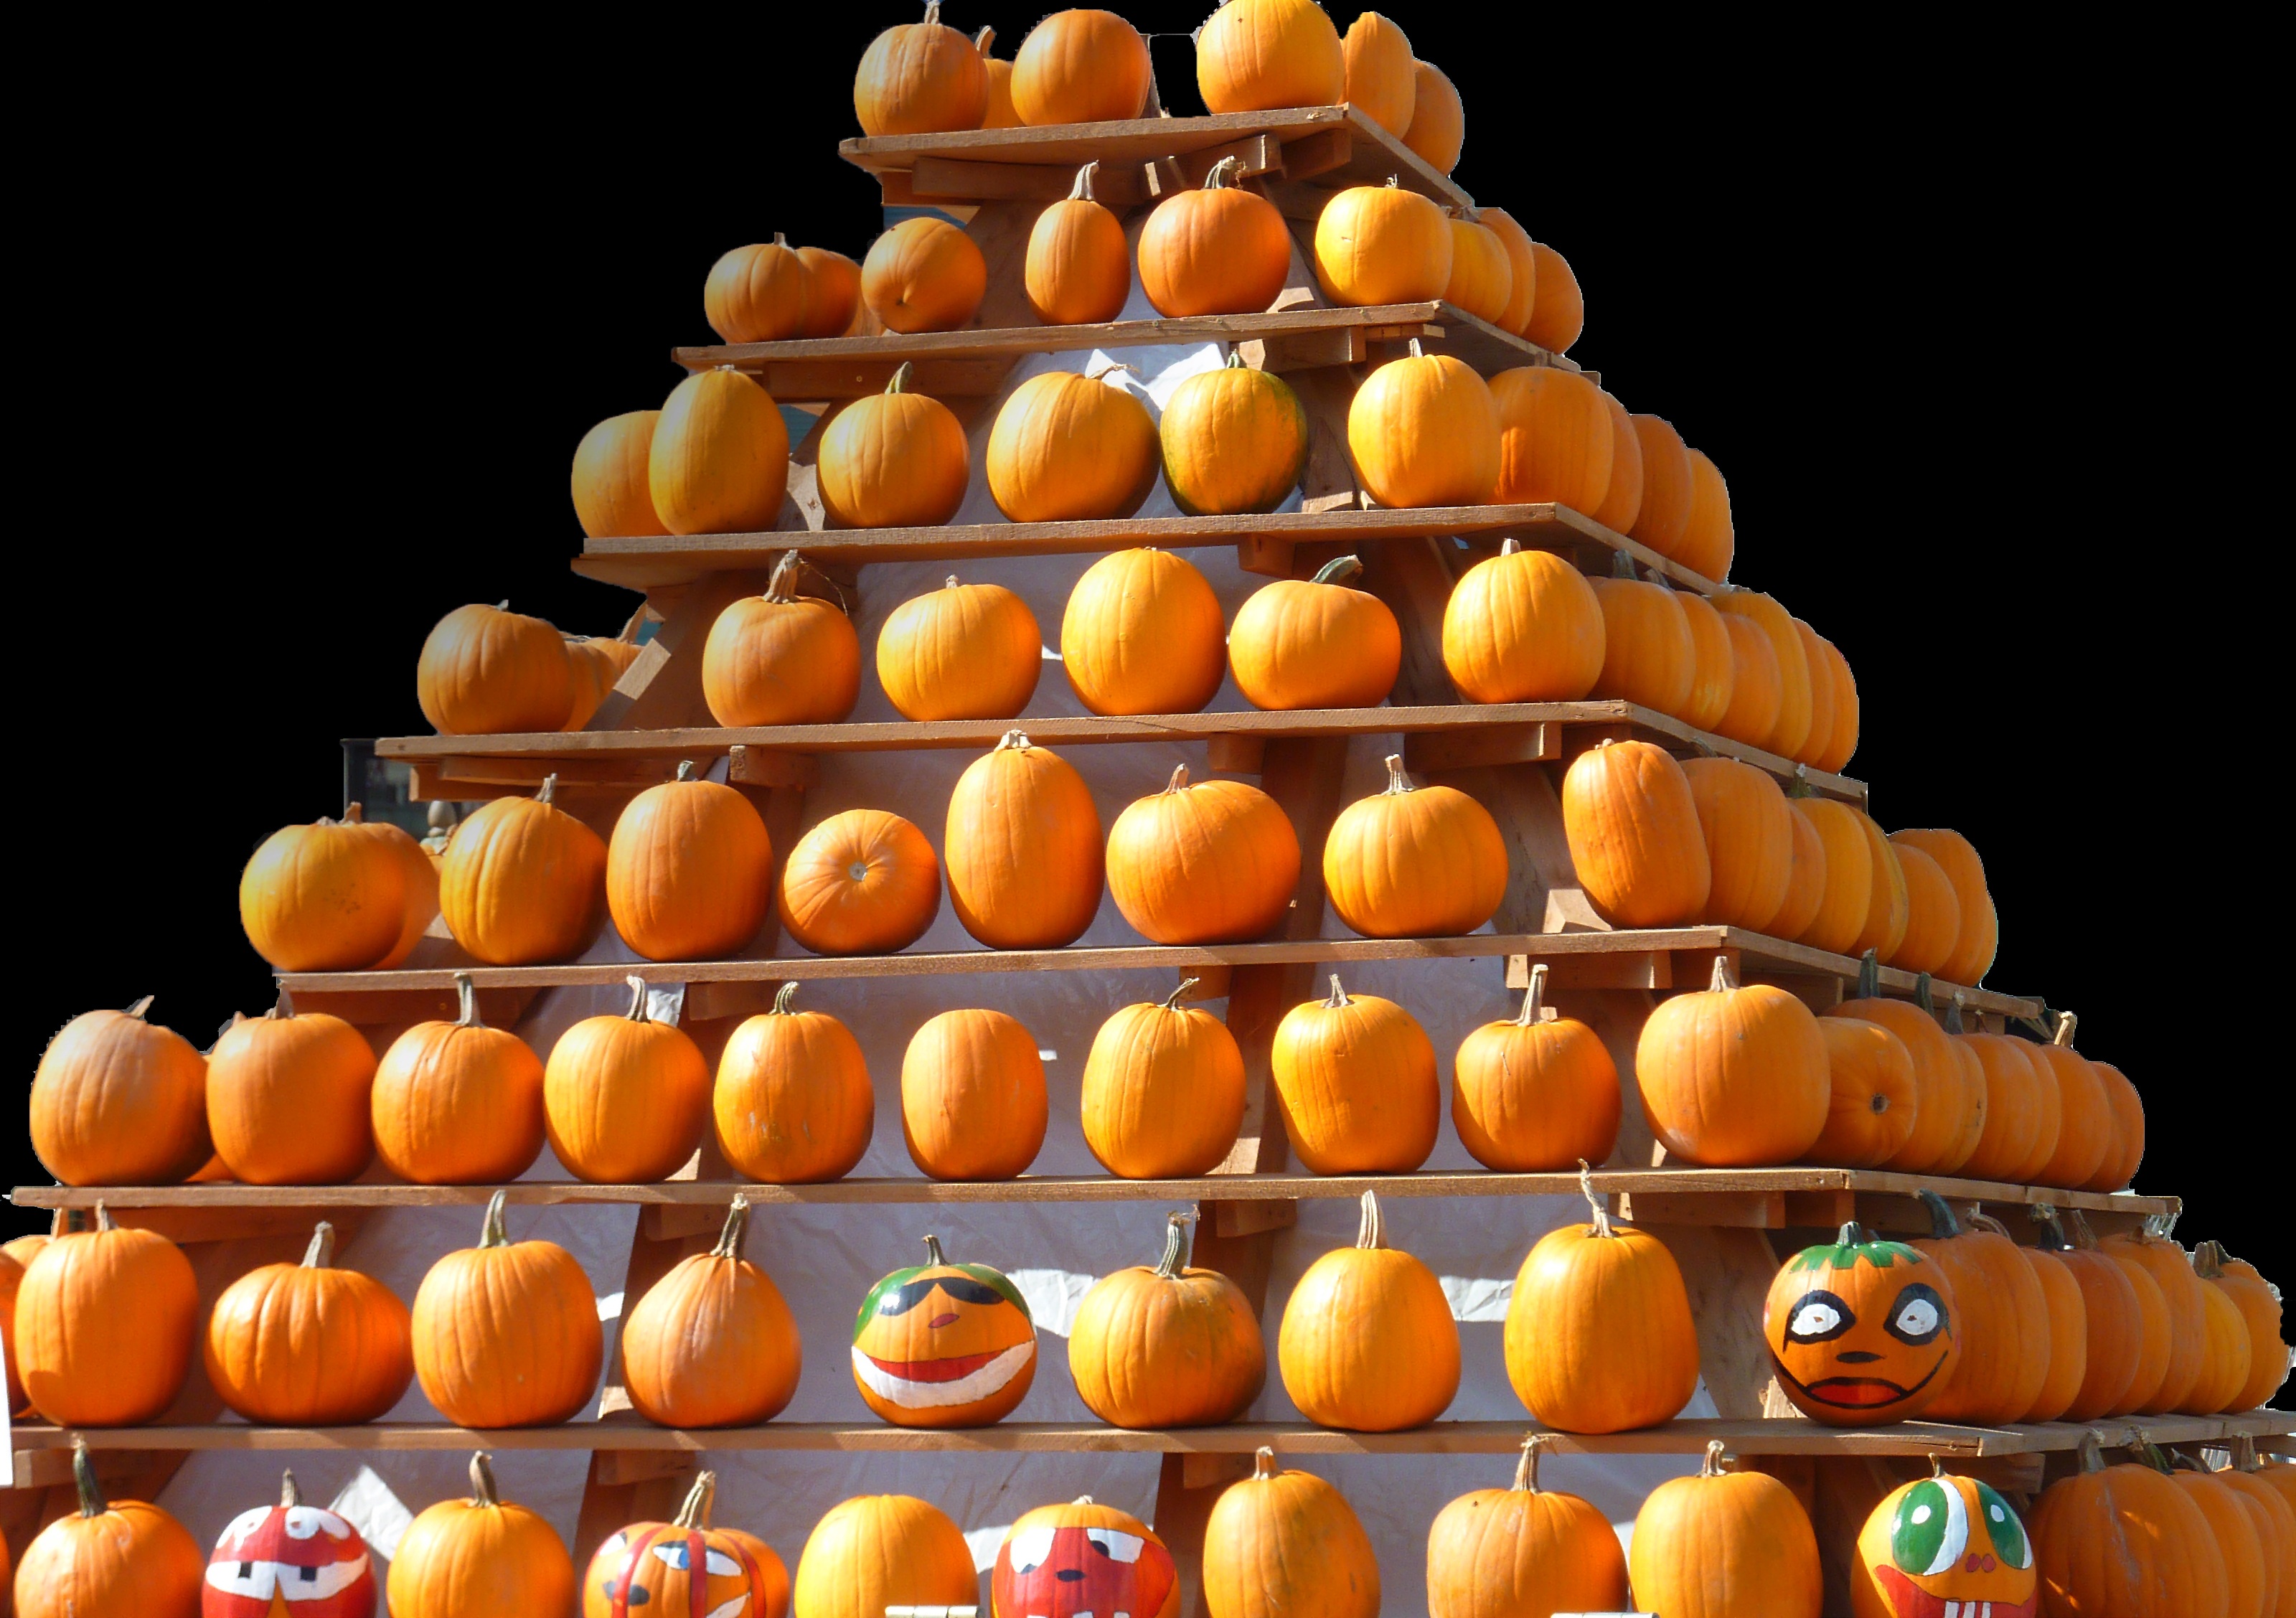
food, produce, pumpkin, halloween, delicious, thanksgiving, carving, october, helloween